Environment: real
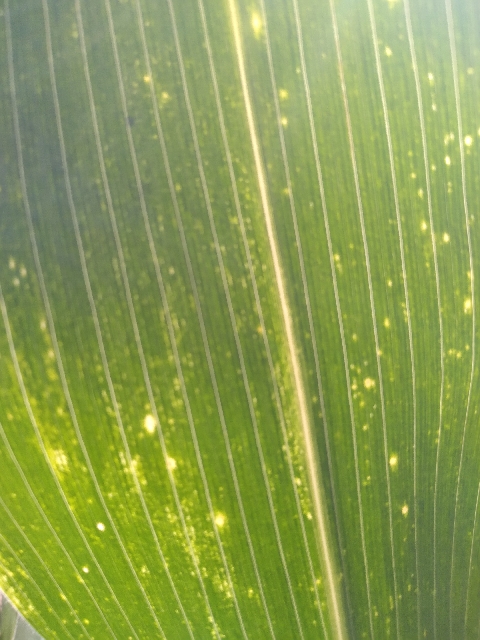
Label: lethal_necrosis